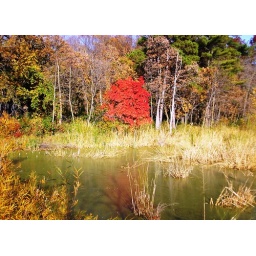
A red tree stands alone among many others in Theodore Wirth Park in Minneapolis, MN.